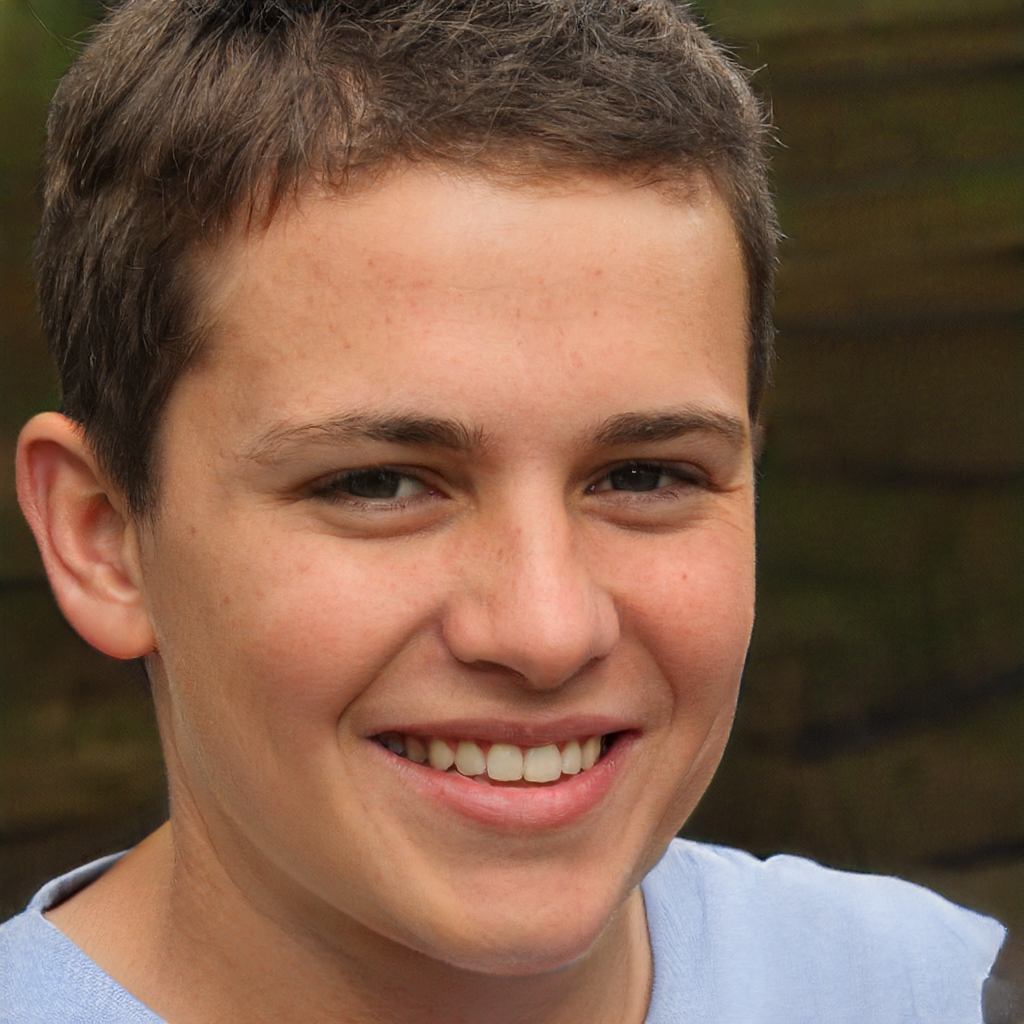
Gender: Male